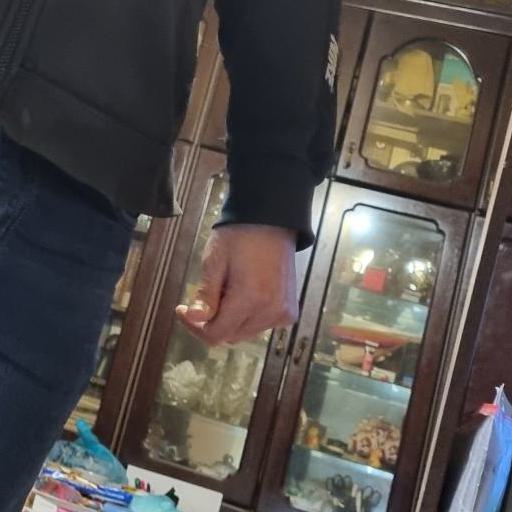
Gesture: no_gesture